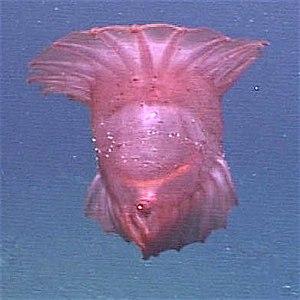
Enypniastes eximia est une espèce de concombres de mer des abysses, de la famille des Pelagothuriidae, la seule identifiée avec certitude du genre Enypniastes.
Enypniastes est un genre de concombres de mer des abysses, de la famille des Pelagothuriidae.
Les Pelagothuriidae sont une famille d'holothuries abyssales de l'ordre des Elasipodida. Elles ont la rare particularité d'être des holothuries nageuses.